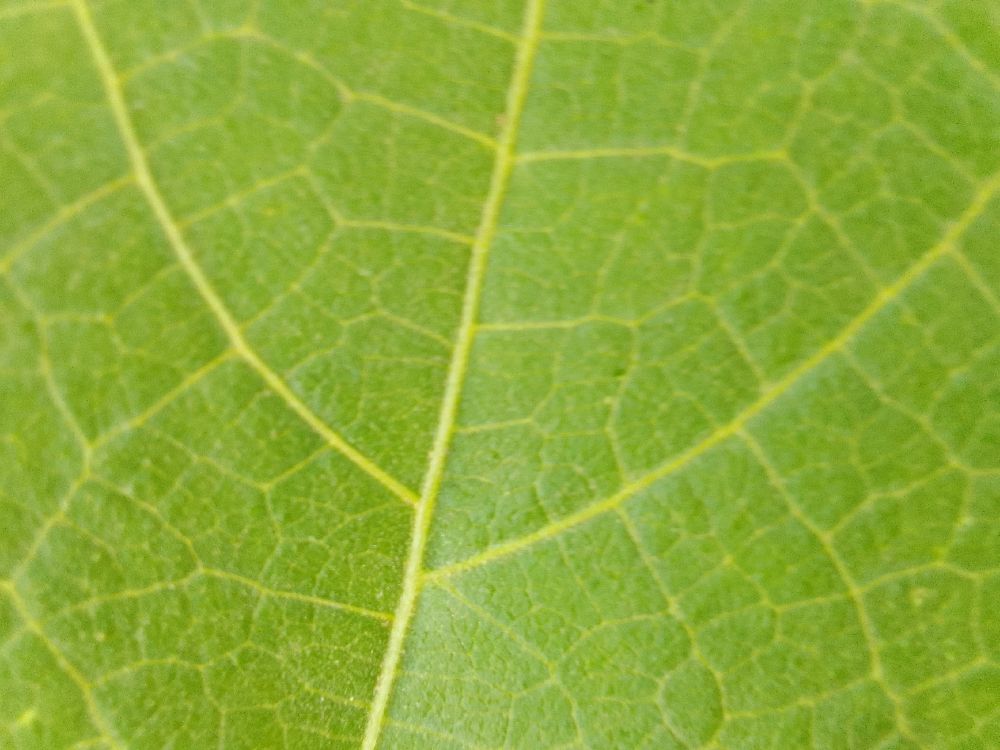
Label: healthy